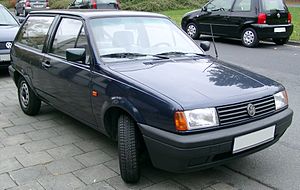
Volkswagen Polo II / Modelhistorie / 1990−1994: Polo 86C "2F"
Volkswagen Polo II var en bilmodel fra Volkswagen, som mellem oktober 1981 og september 1994 blev fremstillet på fabrikkerne i Wolfsburg, Pamplona og Mosel i totalt ca. 1,7 mio. eksemplarer. Modellen fandtes kun med tre døre, enten med stejl eller skrå bagende med fire- eller femtrins manuel gearkasse, forhjulstræk og tværliggende frontmotorer. Der kunne vælges mellem benzinmotorer fra 29 kW til 85 kW samt dieselmotorer med 33 kW og 35 kW. Karakteristisk for Polo II var de forreste trekantruder, som ikke bortfaldt.